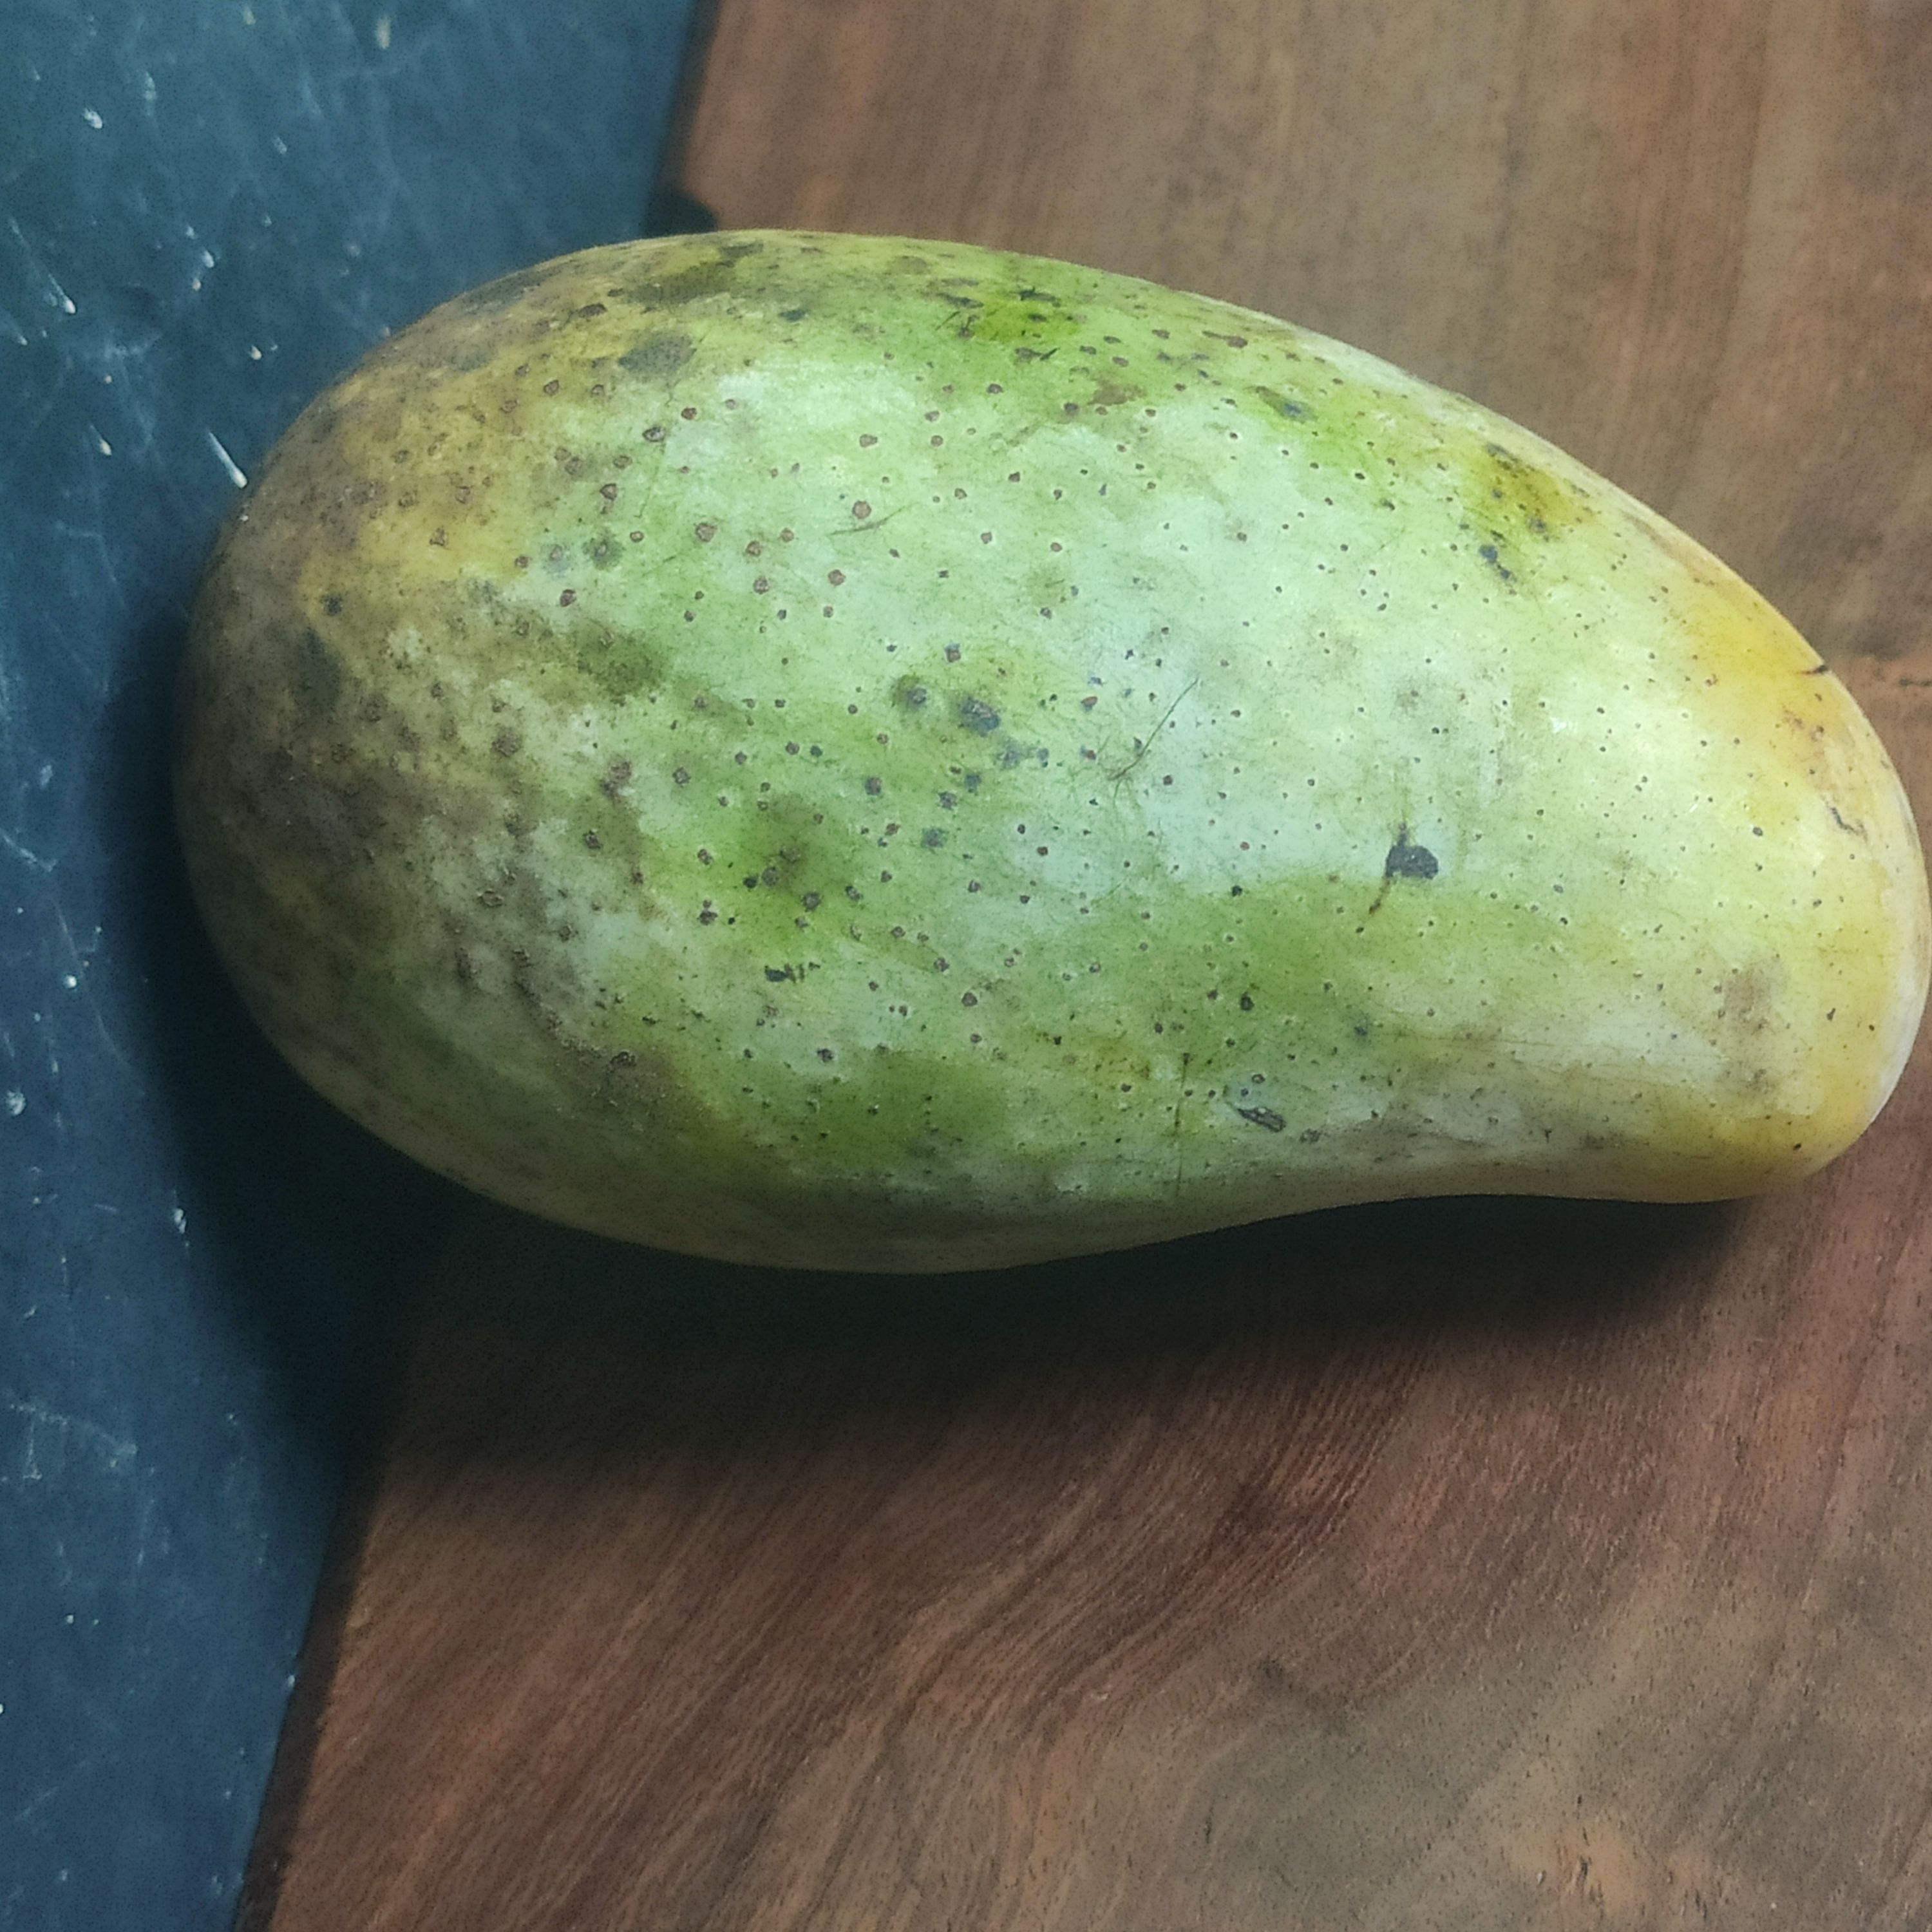
Fruit: mango
Grade: 2nd-grade